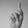
ASL letter: K